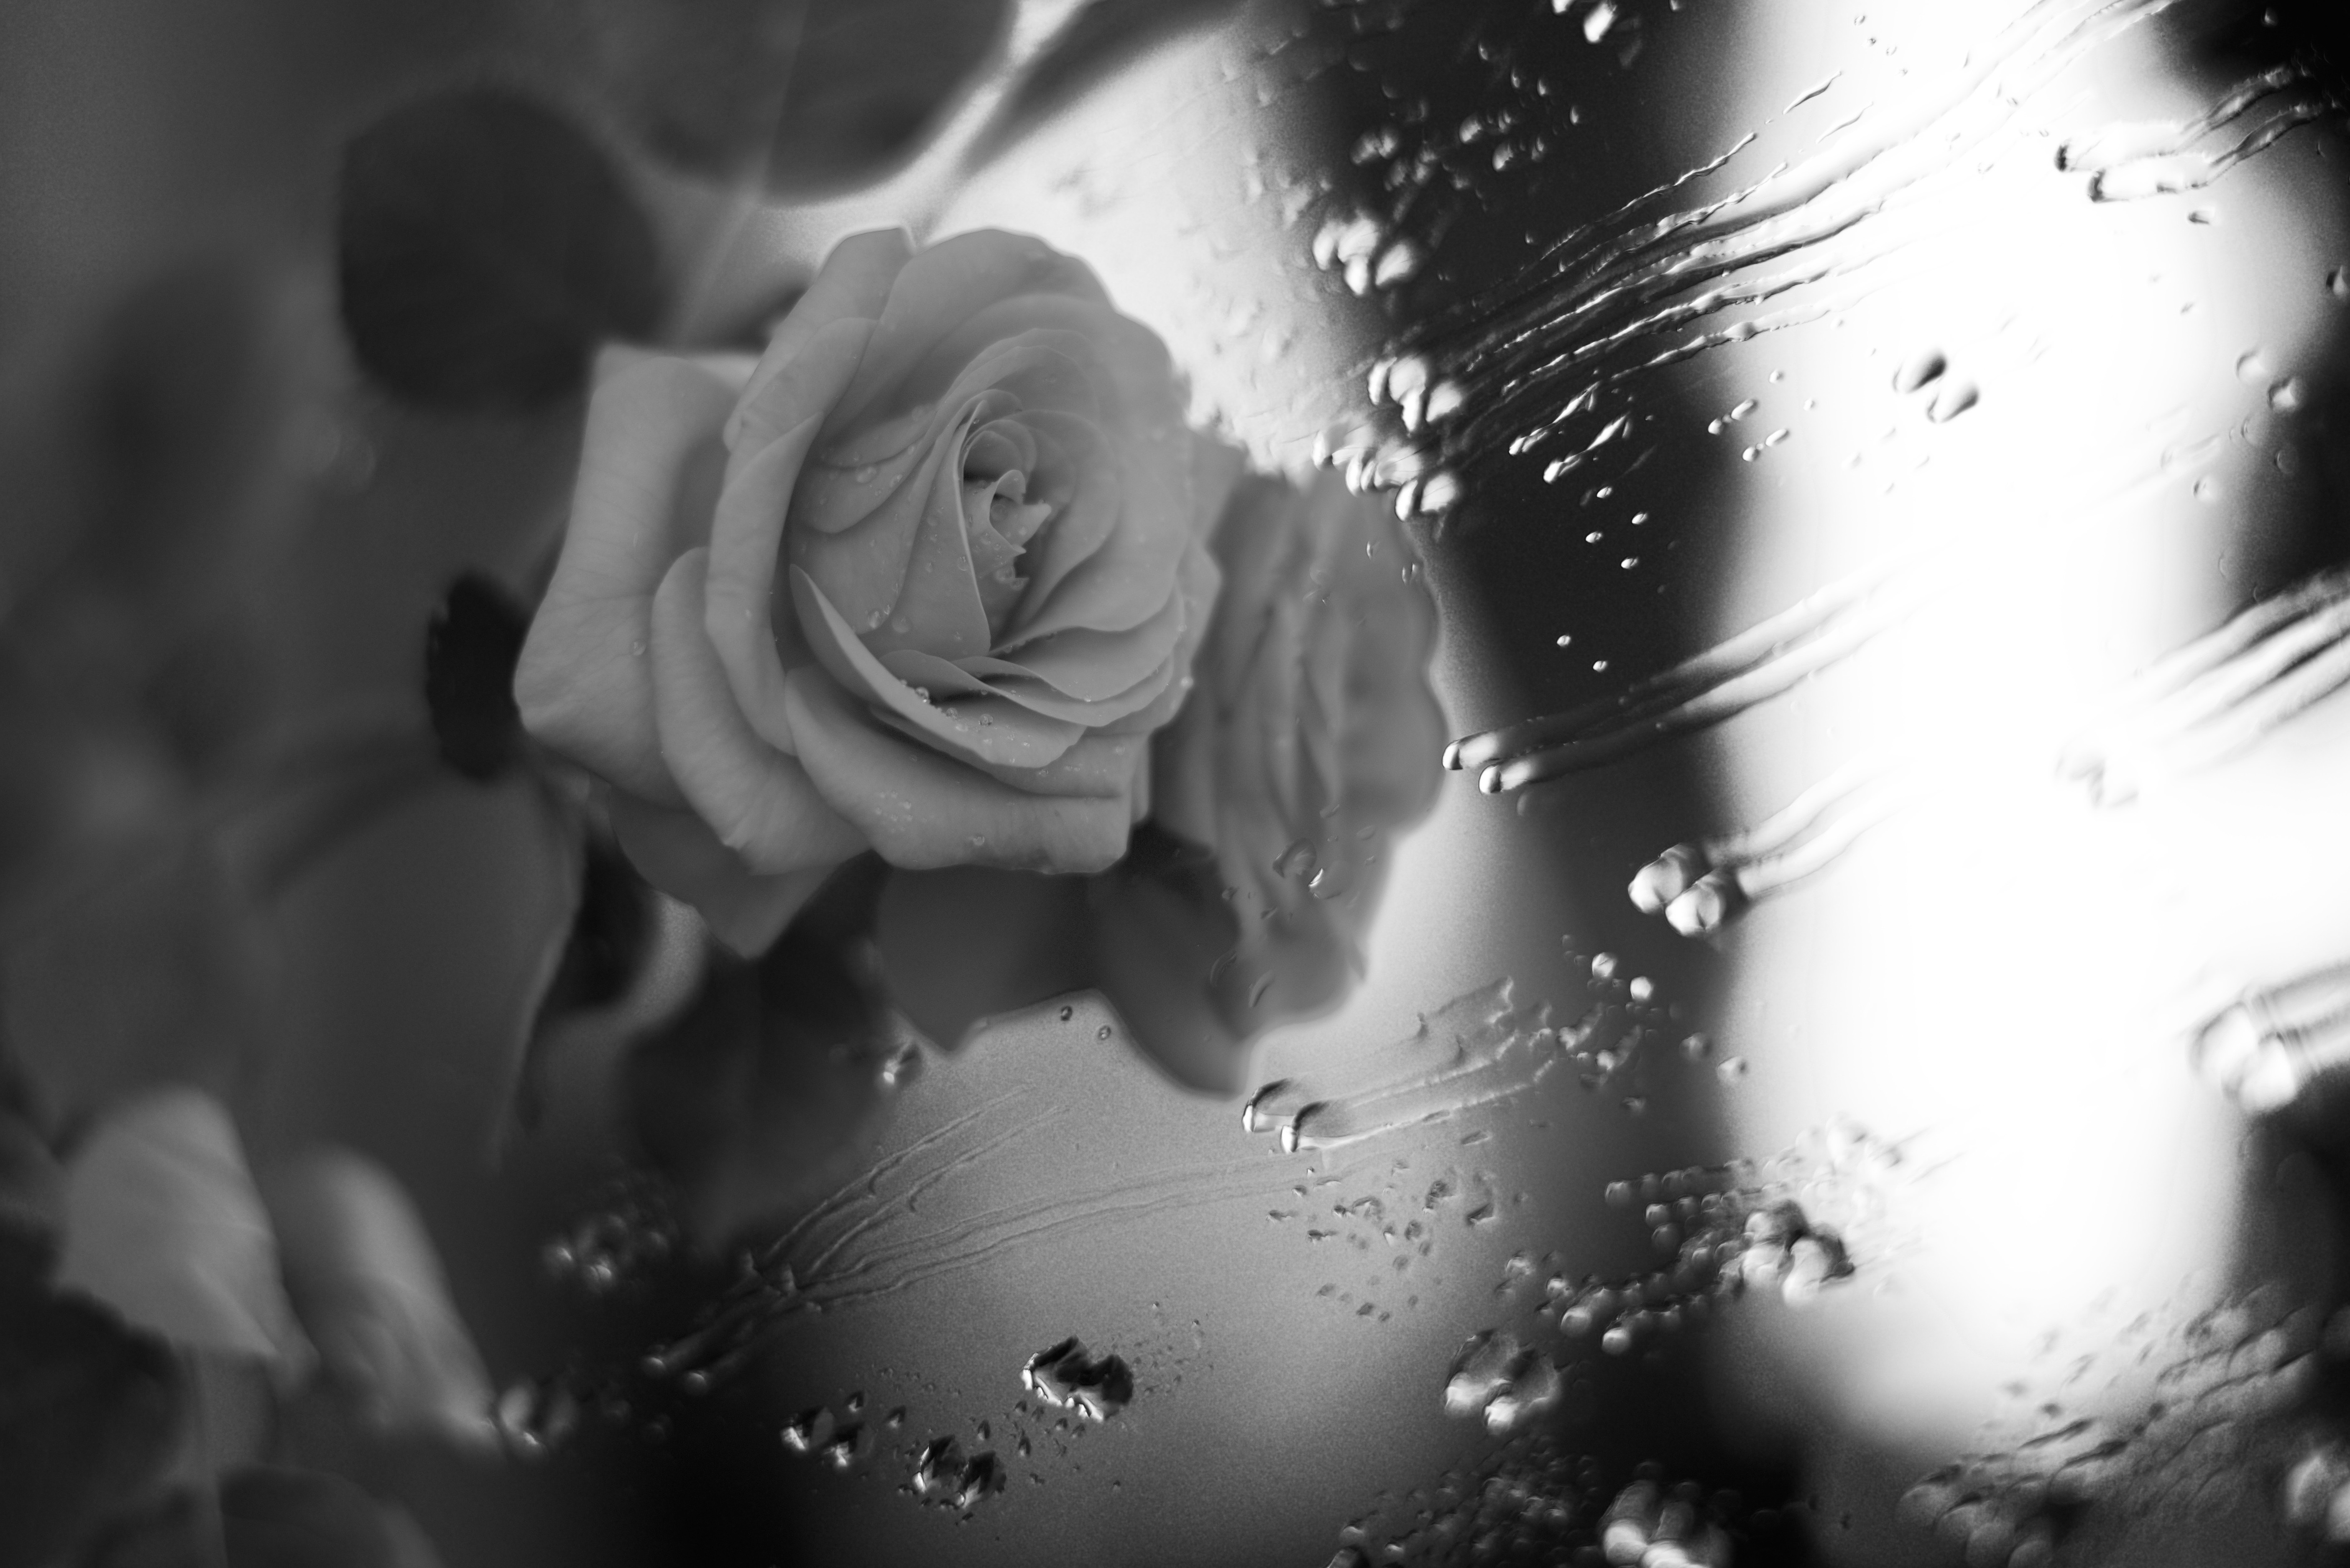
black and white, white, photography, flower, darkness, black, monochrome, close up, petals, rosa, emotion, macro photography, monochrome photography